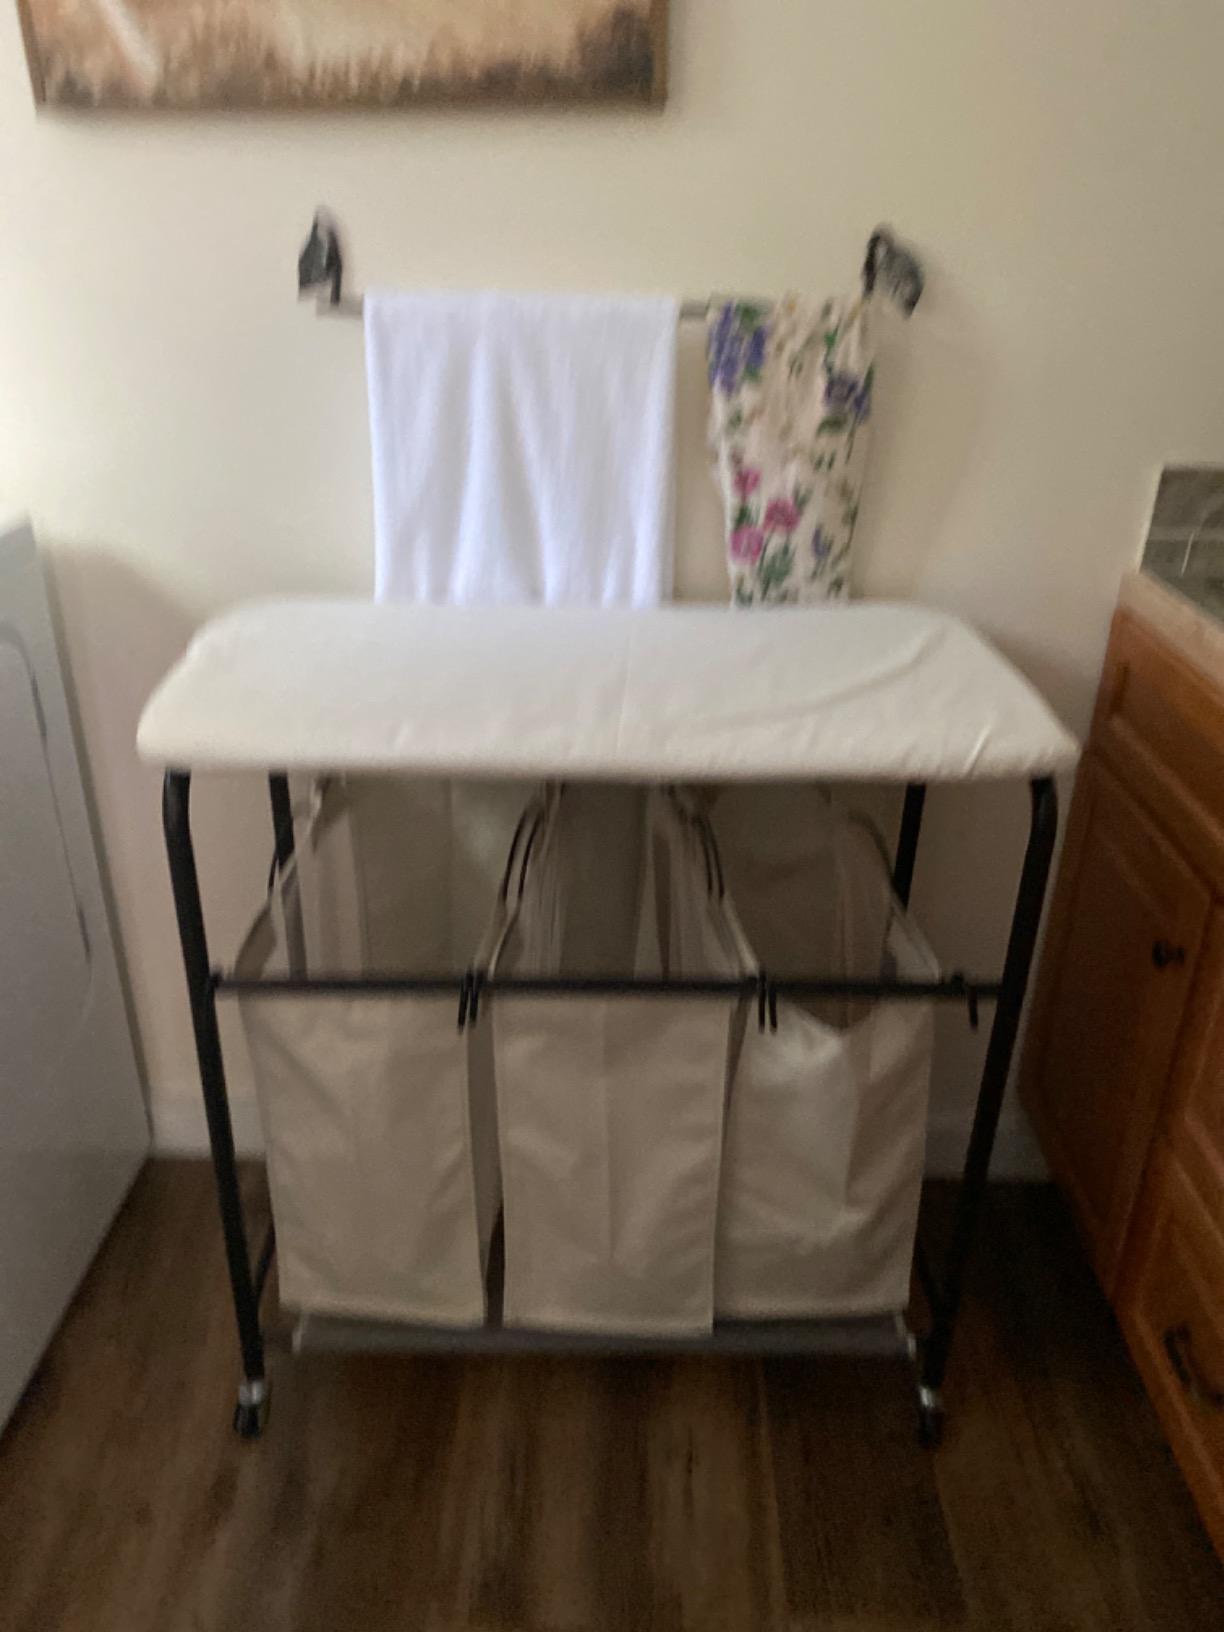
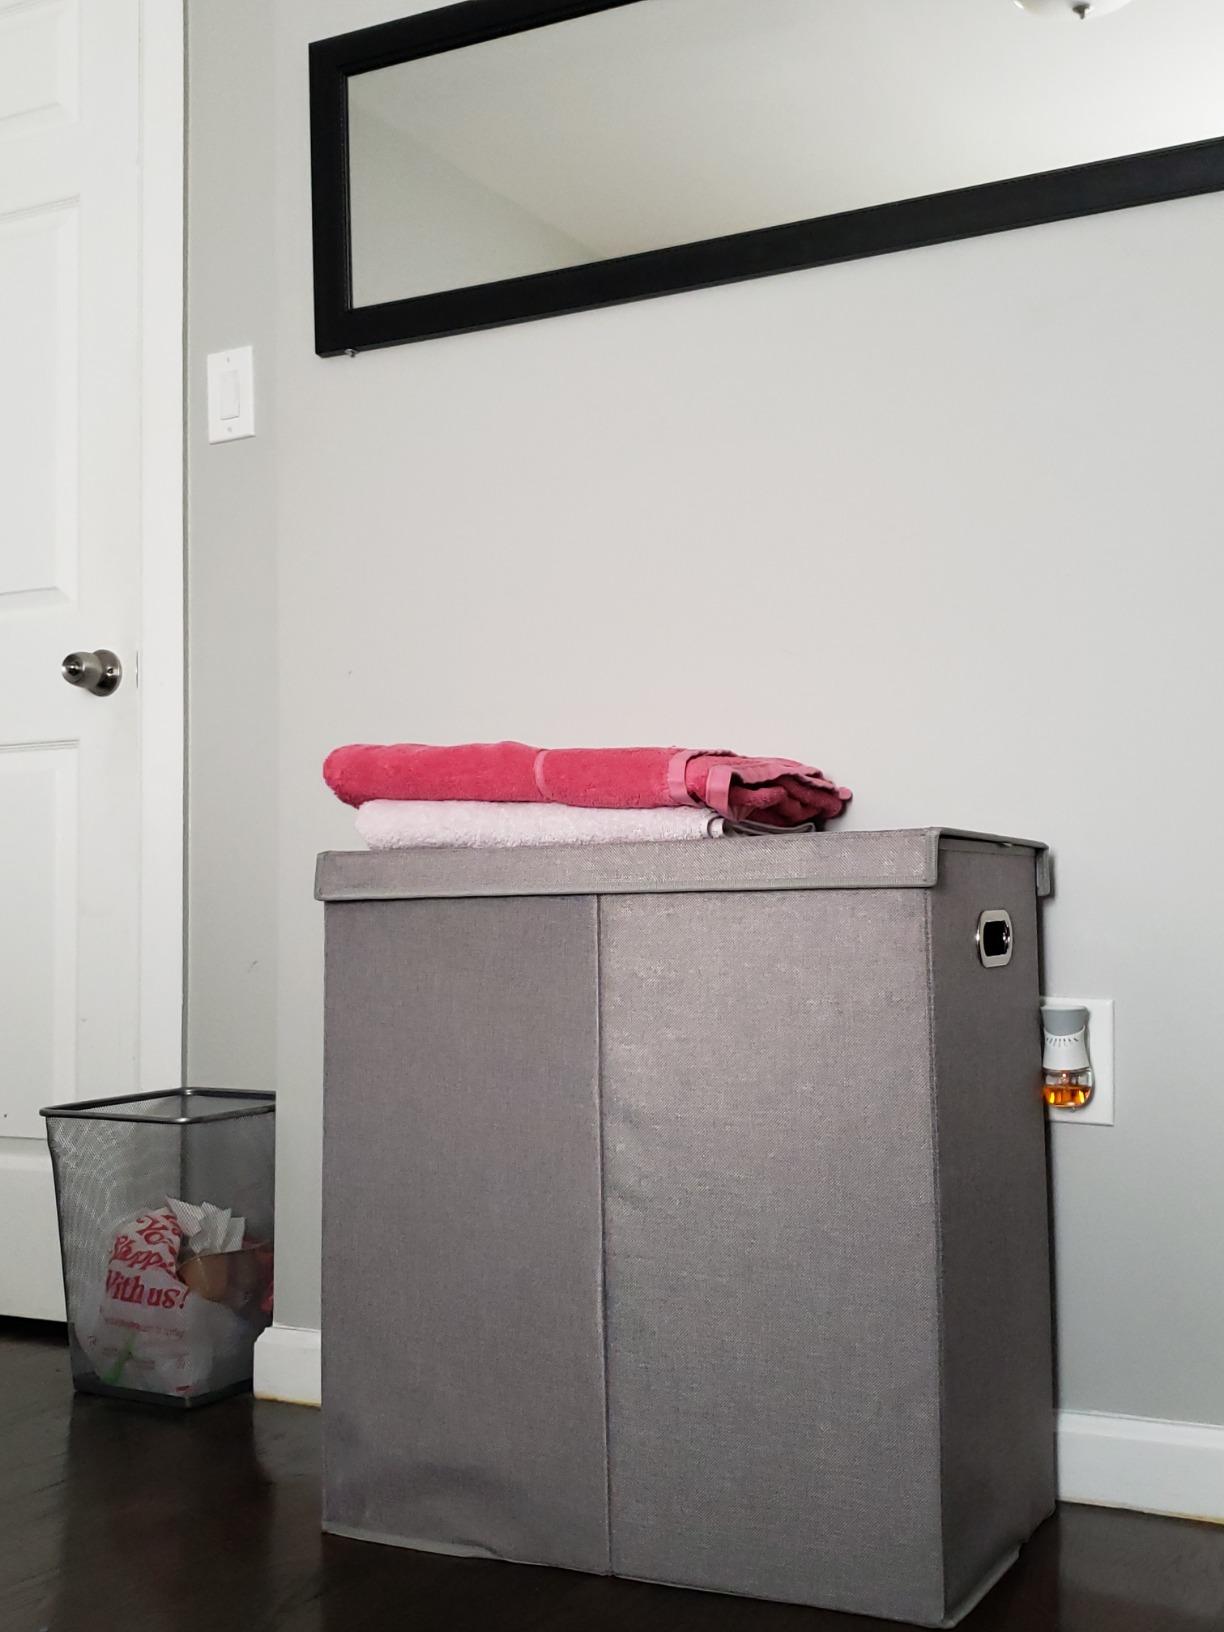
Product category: items_hamper
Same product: no